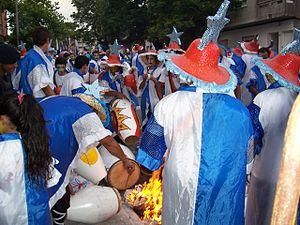
Le Défilé des llamadas est une fête populaire qui a lieu tous les ans au mois de février, pendant le carnaval en Uruguay.